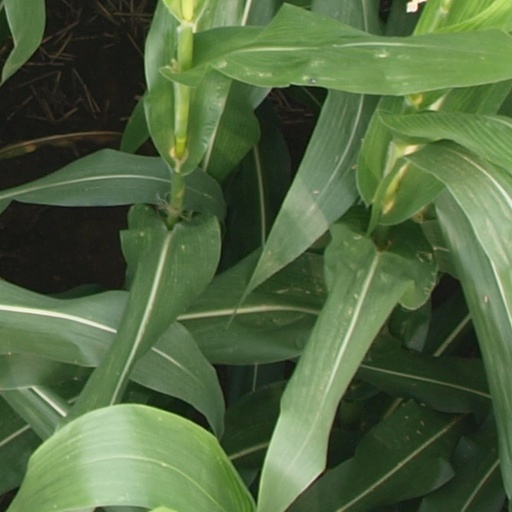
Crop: maize; corn